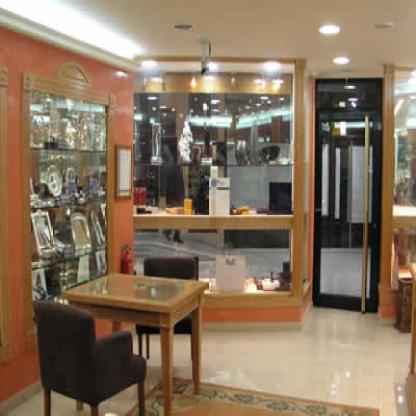
Scene: Indoor